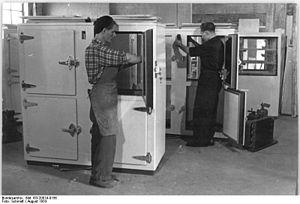
Un réfrigérateur est un meuble ou une armoire fermée et calorifugée dont la température est régulée par réfrigération indépendamment de la température extérieure.